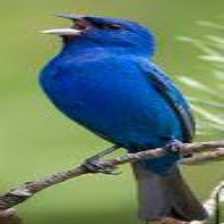
Species: GRANDALA
Scientific name: GRANDALA COELICOLOR